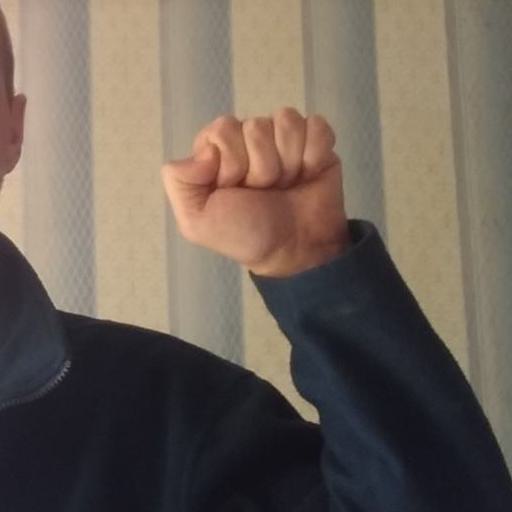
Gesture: fist